Tent Partnership for Refugees

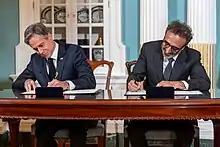
Tent Partnership for Refugees founder Hamdi Ulukaya (right) and US Secretary of State Antony Blinken sign a memorandum of understanding for a public–private partnership in 2022.

In 2015, Chobani's CEO and founder, Hamdi Ulukaya, signed the Giving Pledge, committing to give the majority of his personal wealth to help end the global refugee crisis. He founded the Tent Foundation for this purpose. In 2016, the Tent Foundation incorporated the private sector commitments announced in response to President Obama's 2016 Call to Action for Private Sector Engagement on the Global Refugee Crisis.